East African campaign (World War I)

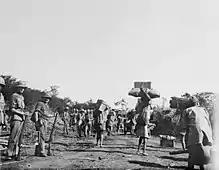

Nearly 400,000 Allied soldiers, sailors, merchant marine crews, builders, bureaucrats and support personnel participated in the East Africa campaign. They were assisted in the field by 600,000 African bearers. The Allies employed nearly one million people in their pursuit of Lettow-Vorbeck and his small force. Lettow-Vorbeck was cut off and could entertain no hope of victory. His strategy was to keep as many British forces diverted to his pursuit for as long as possible and to make the British expend the largest amount of resources in men, shipping and supplies against him. Although diverting in excess of and South African troops against his forces and garrison German East Africa in his wake, he could divert no more Allied manpower from the European theatre after 1916. While some shipping was diverted to the African theatre, it was not enough to inflict significant difficulties on the Allied navies.